Lower East Side

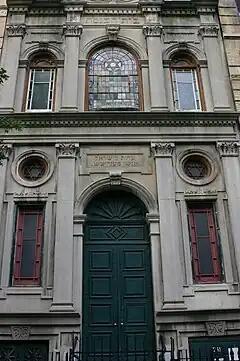
Meseritz Synagogue

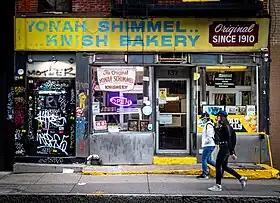
Yonah Schimmel's Knish Bakery

One of the oldest neighborhoods of the city, the Lower East Side has long been a lower-class worker neighborhood and often a poor and ethnically diverse section of New York. As well as Irish, Italians, Poles, Ukrainians, Romanians and other ethnic groups, it once had a sizeable German population and was known as Little Germany (Kleindeutschland). Today it is a predominantly Puerto Rican and Dominican community, and in the process of gentrification (as documented by the portraits of its residents in the Clinton+Rivington chapter of The Corners Project.)